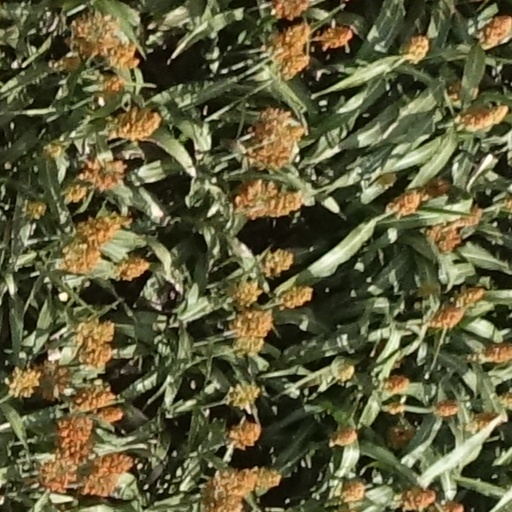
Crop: sorghum